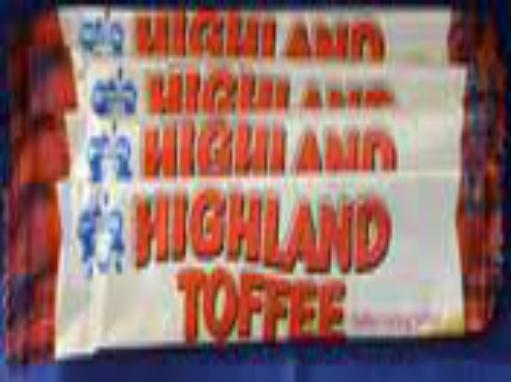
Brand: Highland Toffee
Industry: Food